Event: Nepal Earthquake
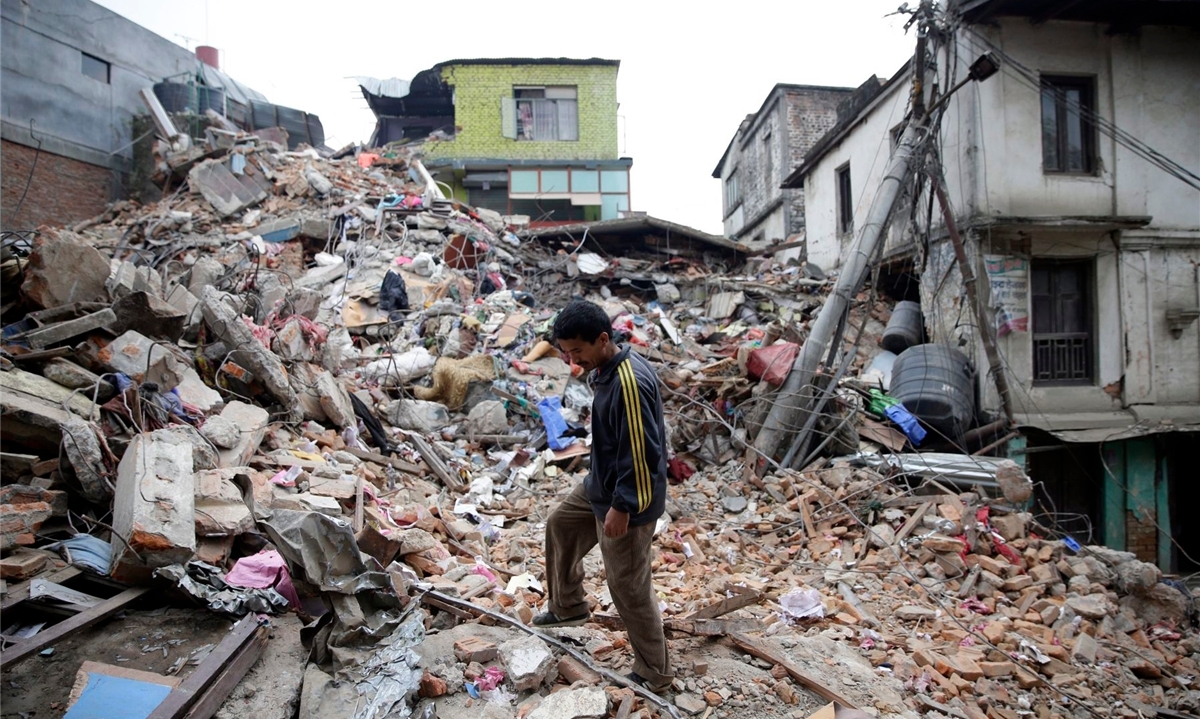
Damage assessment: damage